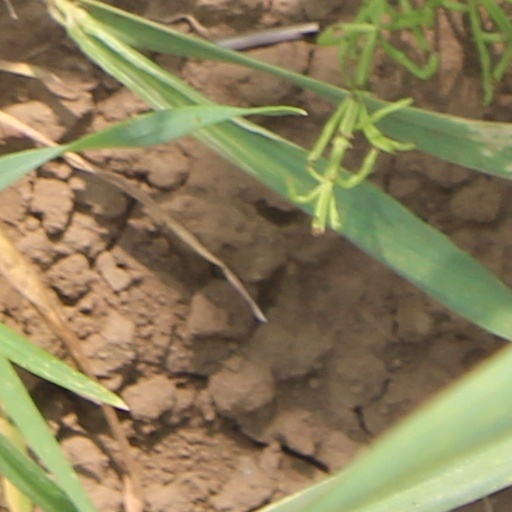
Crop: wheat